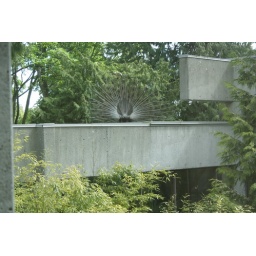
through the window of the room we were studying in @ the library @ Royal Roads University